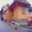
Label: house